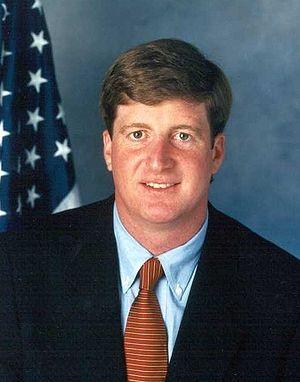
Le clan Kennedy est une famille américaine d'origine irlandaise, ayant donné aux États-Unis de nombreux politiciens issus du Parti démocrate tout au long du XXᵉ siècle puis du XXIᵉ siècle. Les Kennedy sont principalement implantés en Nouvelle-Angleterre, et particulièrement dans la région de Boston, dans le Massachusetts. Le membre le plus illustre de la famille est John Fitzgerald Kennedy, 35ᵉ président des États-Unis, assassiné au cours de son mandat en 1963.
Patrick Joseph Kennedy II, né le 14 juillet 1967 est le plus jeune fils de l'homme politique Edward Moore Kennedy et neveu de l'ancien président John Fitzgerald Kennedy.
Brighton est un quartier de la ville de Boston, dans l'État du Massachusetts, au nord-est des États-Unis. La ville de Brighton apparaît à la fin du XVIIᵉ siècle sous le nom de « Little Cambridge ». Elle se sépare de la ville de Cambridge en 1807. En 1874, elle est annexée à la ville de Boston et devient un quartier de celle-ci.